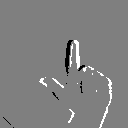
ASL letter: l